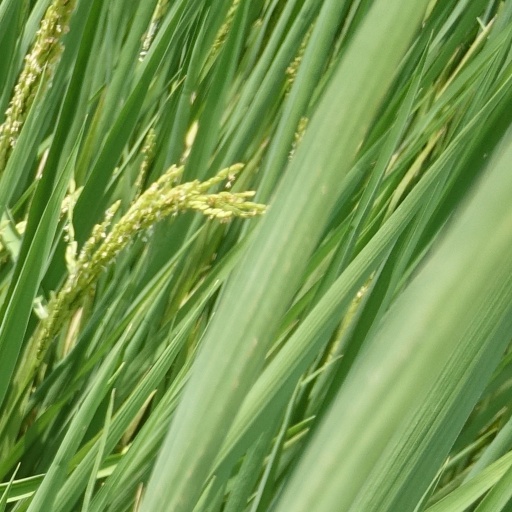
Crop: rice